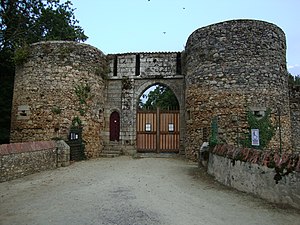
Les Essarts
Les Essarts er en kommune i Vendée departementet i Pays de la Loire regionen i det vestlige Frankrig.